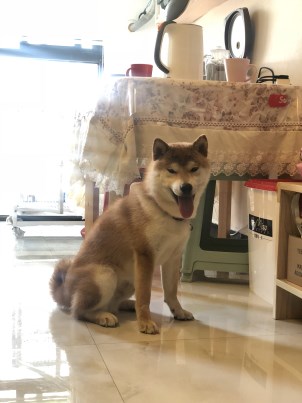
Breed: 1043-n000001-Shiba_Dog